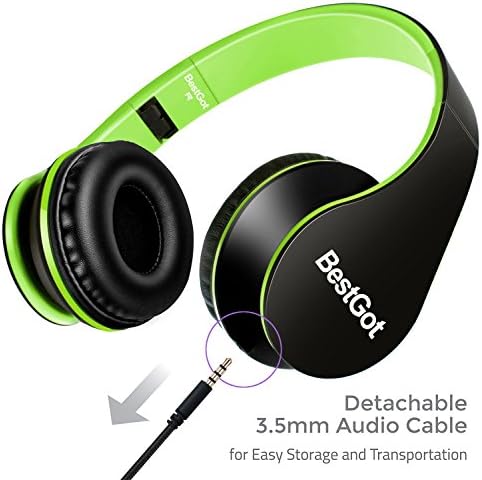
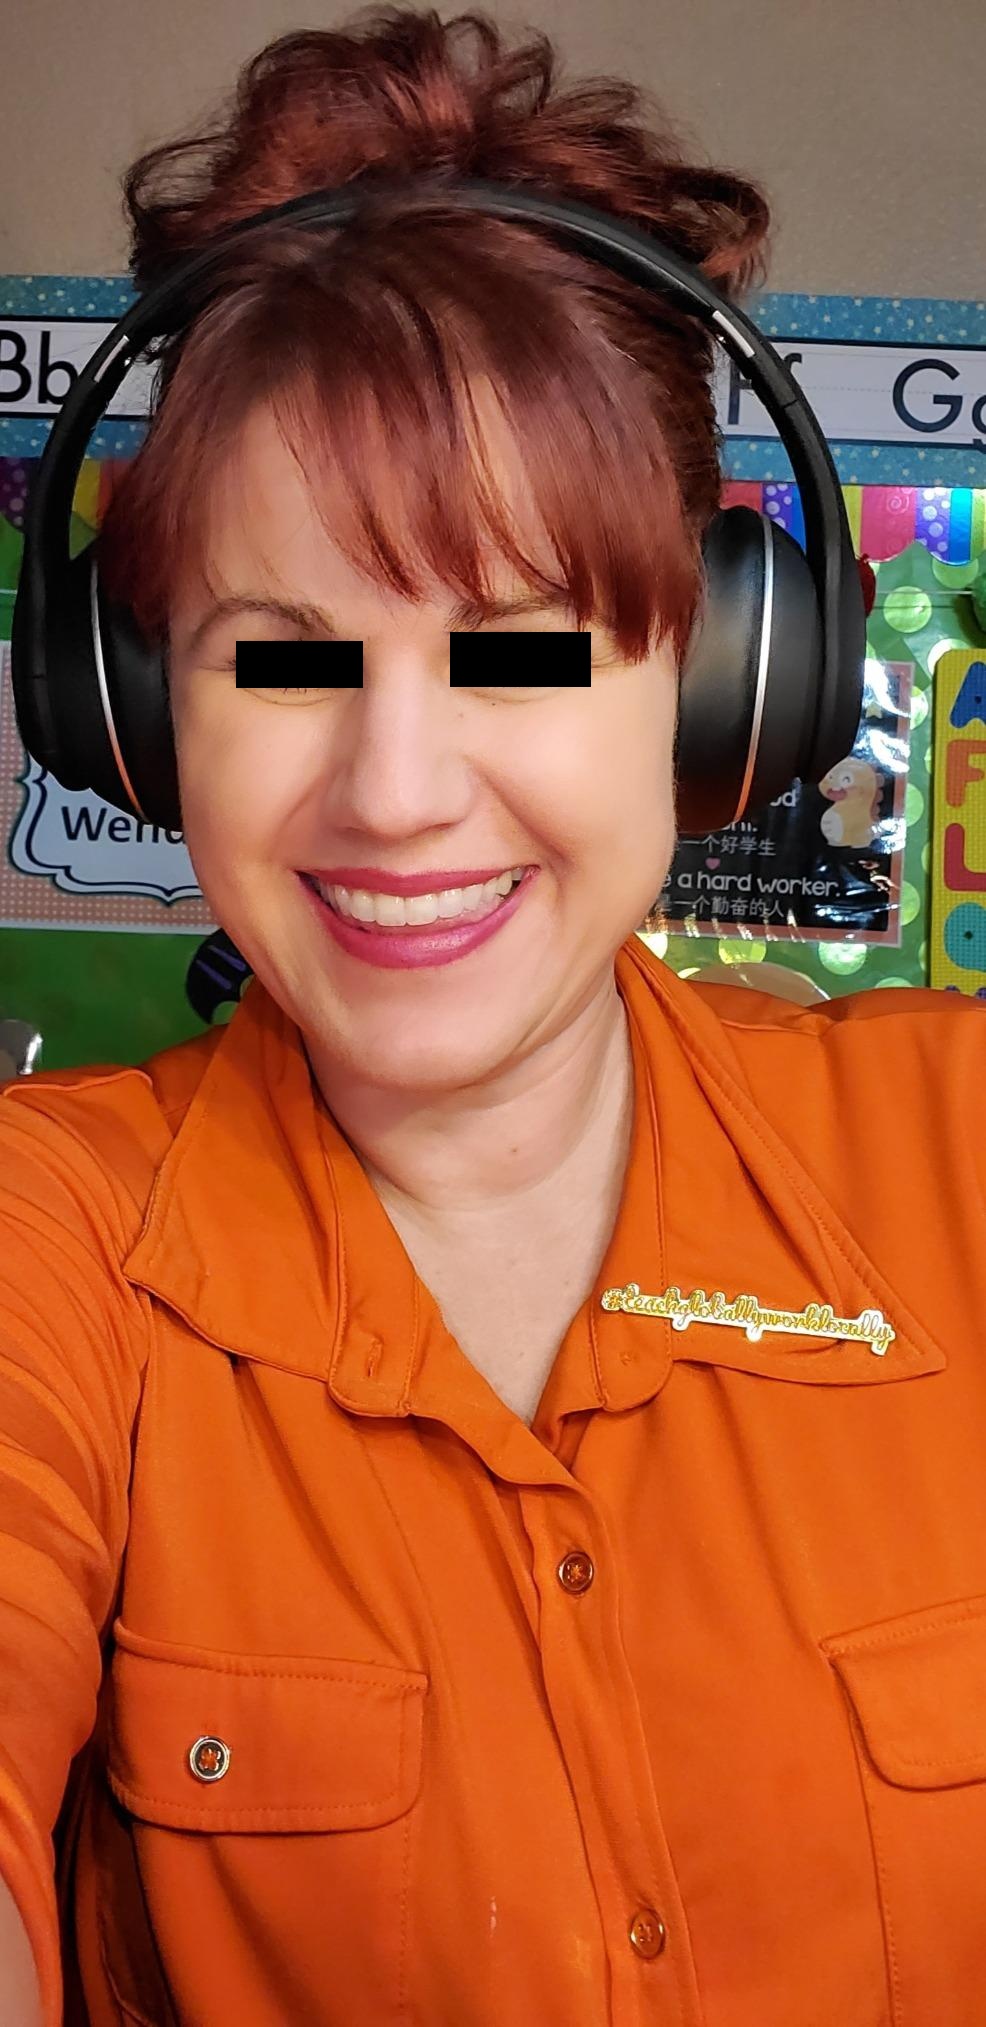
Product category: headphones
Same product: no